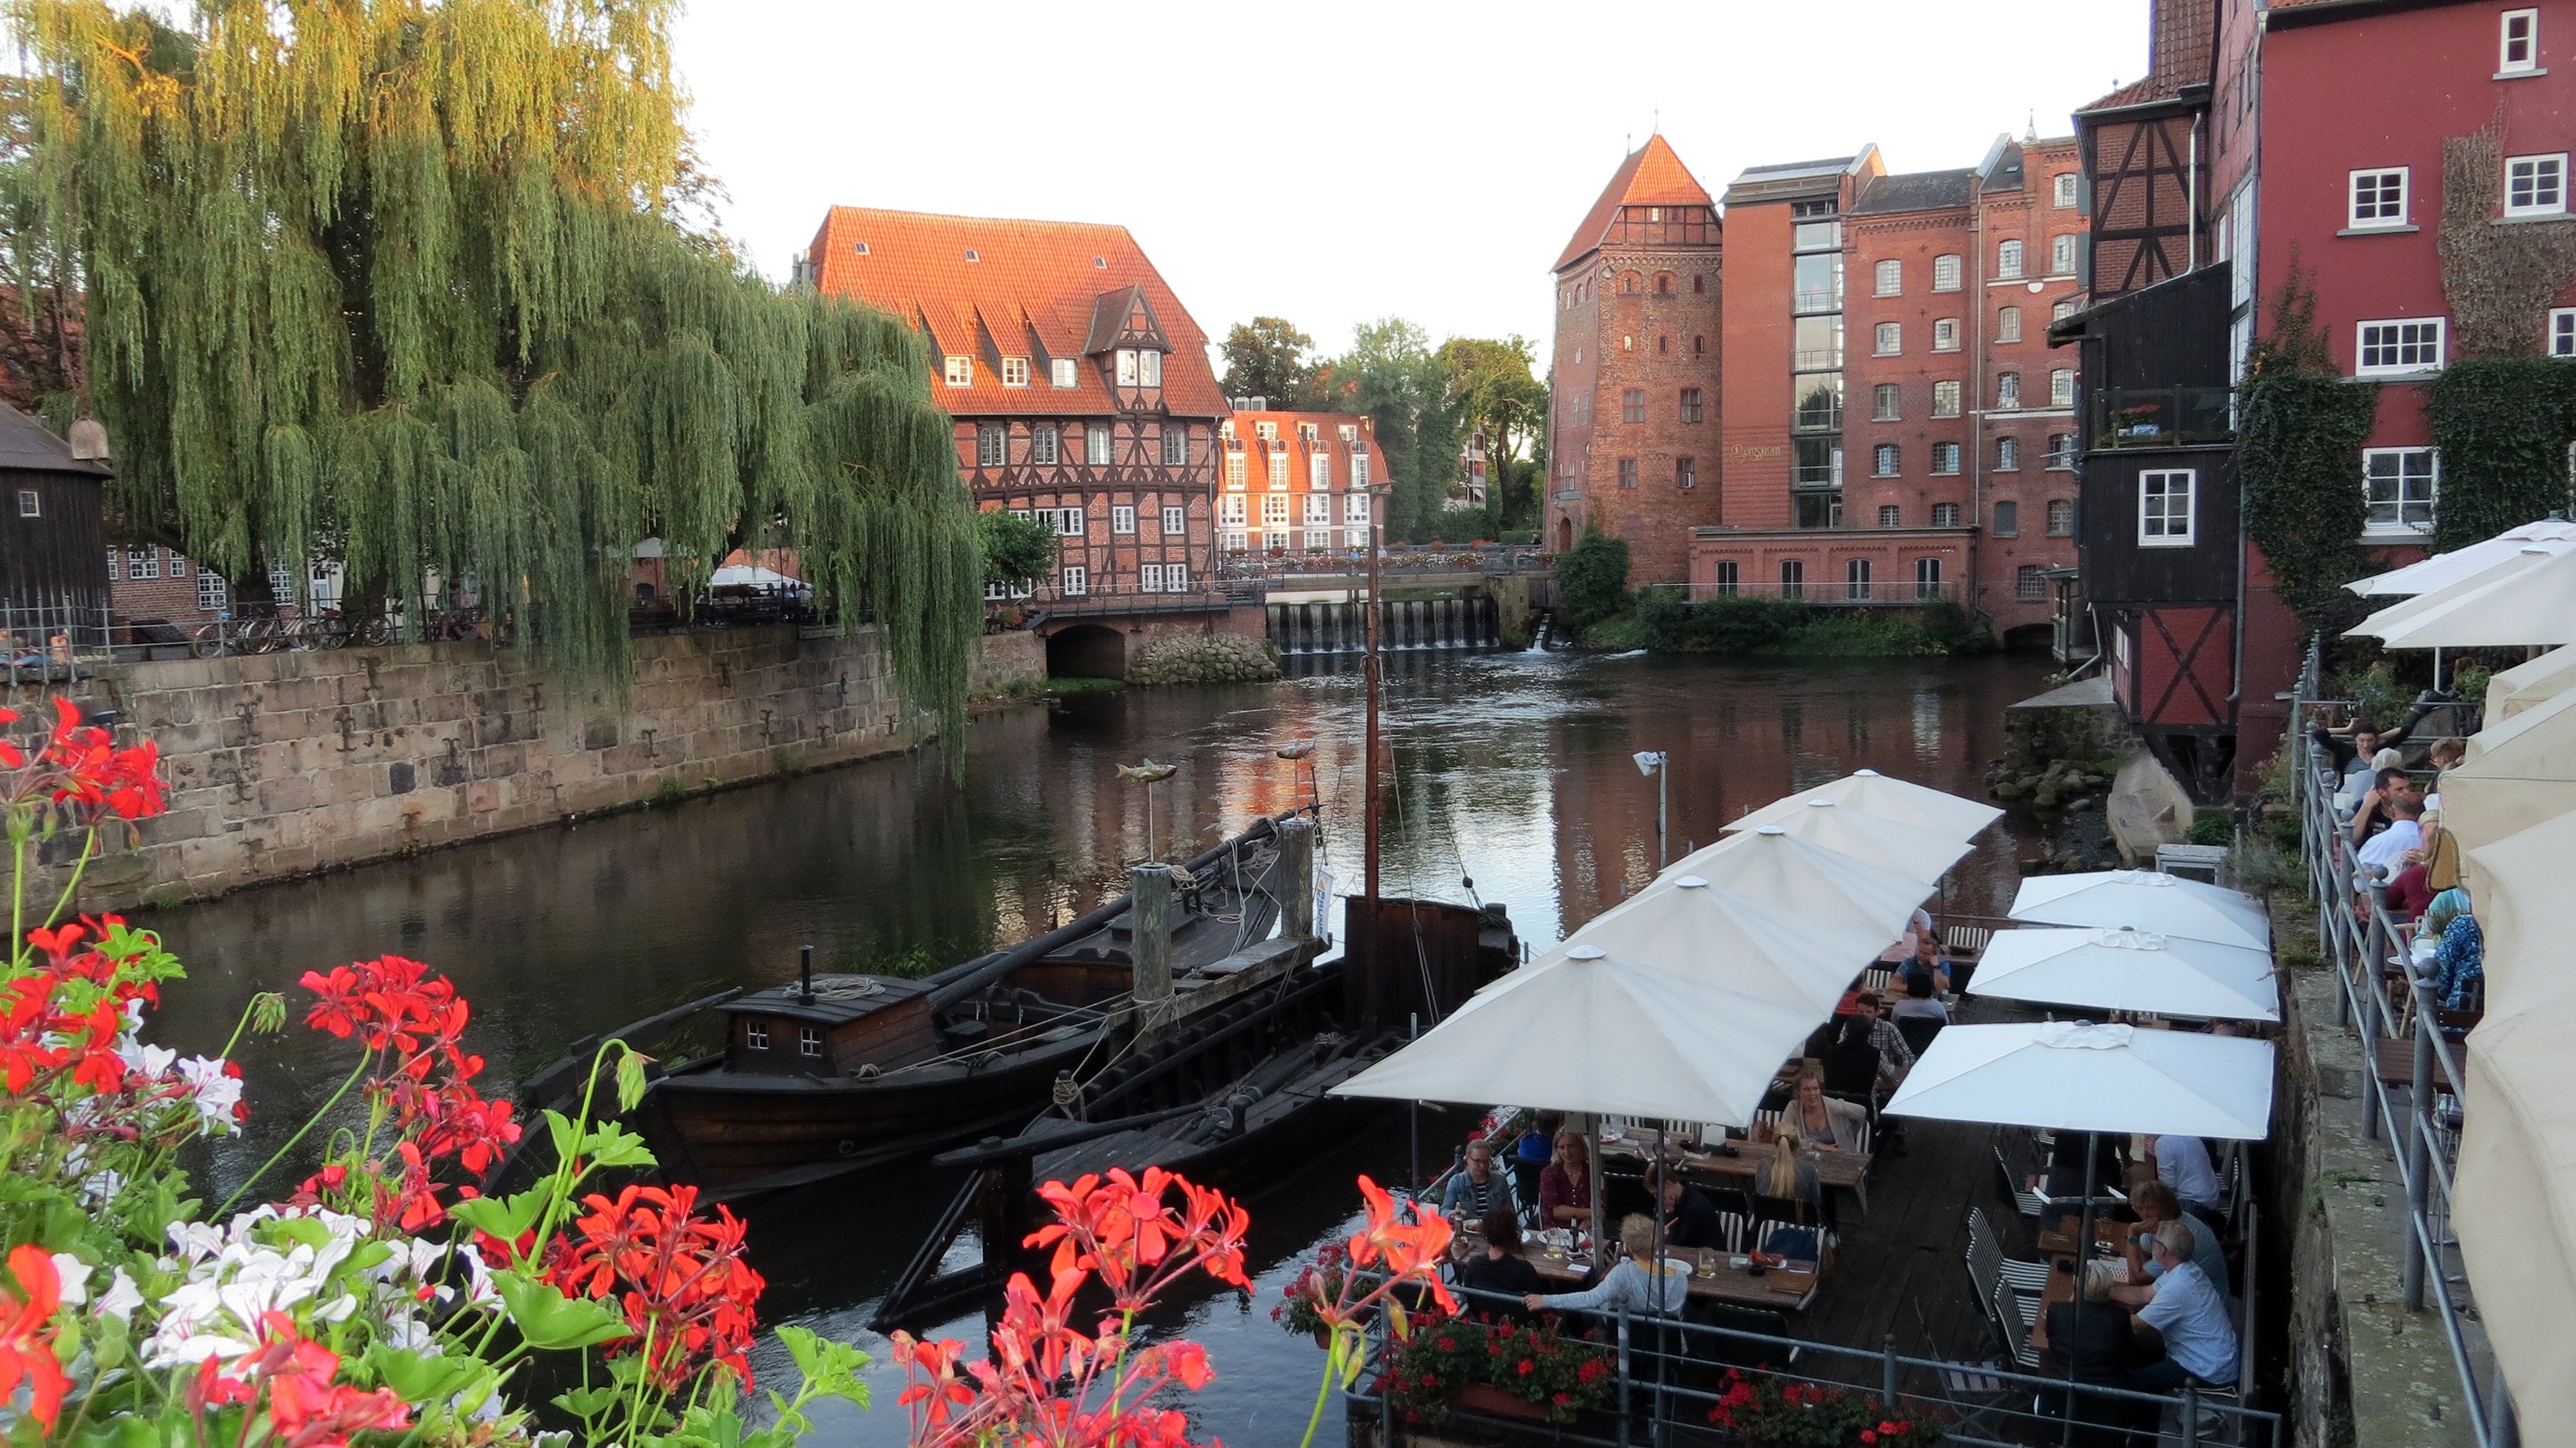
architecture, town, building, city, canal, romantic, facade, waterway, jewel, old town, cafes, historically, pubs, truss, loading crane, lifting crane, load crane, l neburg, ilmenau, stint market